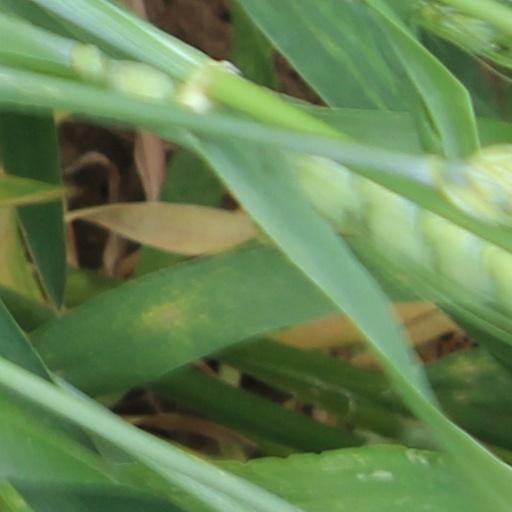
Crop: wheat